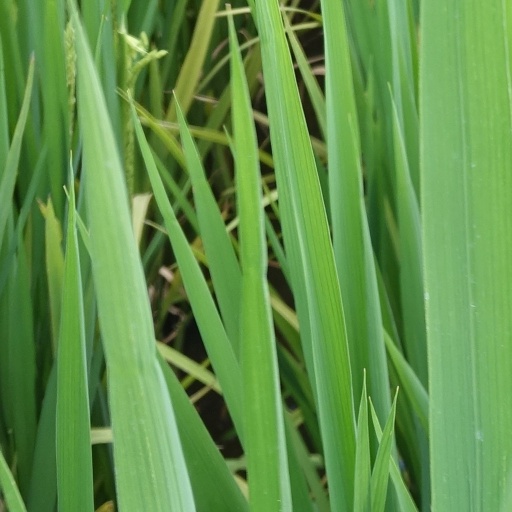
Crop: rice